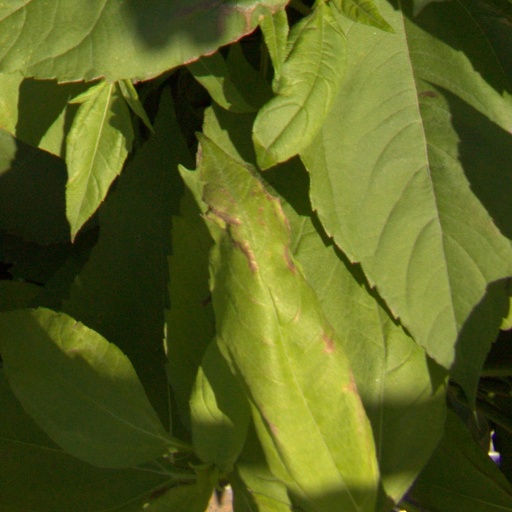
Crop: Jerusalem artichoke